Davidsonville Historic State Park

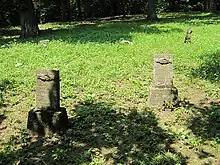
Headstones in the Phillip-Reeve Cemetery, 2011.

Davidsonville was founded in 1815 and rapidly became the most important town in northeast Arkansas Territory, but was abandoned by the 1830s. The community served as a river port town on the west bank of the Black River, near the confluence of the Spring River and Eleven Point River with the Black River. The town was on important stop on the Southwest Trail and featured several important frontier establishments. In 1817 the first post office of Arkansas Territory opened in the town, followed in 1820 by the first United States General Land Office of the territory. In 1822, the first courthouse of Arkansas Territory was built in Davidsonville. The town became the county seat of Lawrence County, which at the time comprised roughly the northern third of Arkansas.